Rank of a partition

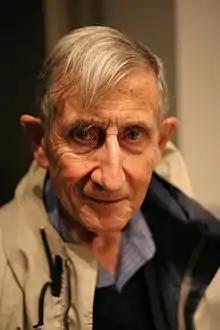
Freeman Dyson in 2005

In number theory and combinatorics, the rank of an integer partition is a certain number associated with the partition. In fact at least two different definitions of rank appear in the literature. The first definition, with which most of this article is concerned, is that the rank of a partition is the number obtained by subtracting the number of parts in the partition from the largest part in the partition. The concept was introduced by Freeman Dyson in a paper published in the journal Eureka. It was presented in the context of a study of certain congruence properties of the partition function discovered by the Indian mathematical genius Srinivasa Ramanujan. A different concept, sharing the same name, is used in combinatorics, where the rank is taken to be the size of the Durfee square of the partition.